List of ghost towns by country

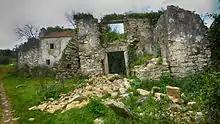
Broas village 2016

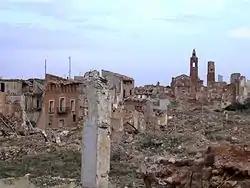
Belchite, Spain

Many villages in the Netherlands were lost to the sea, see List of settlements lost to floods in the Netherlands for the complete list.